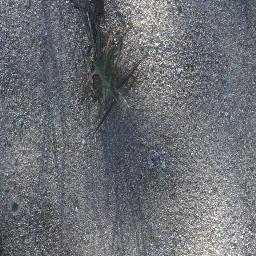
Label: negative